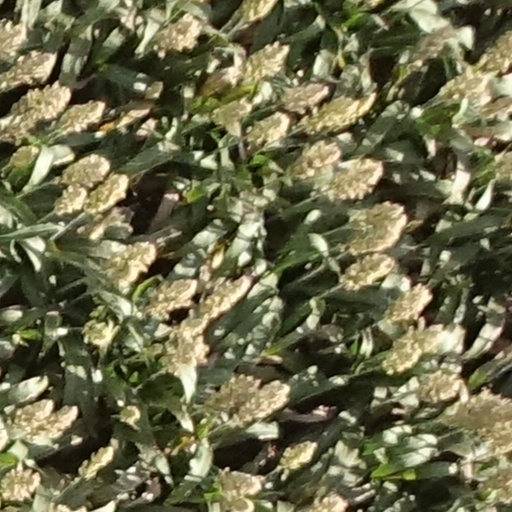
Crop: sorghum